Day of the Tentacle

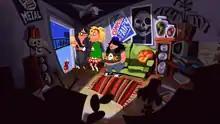
The remastered version of "Day of the Tentacle" retains the cartoon-style animation but uses more detailed characters and backgrounds.

A remastered version of "Day of the Tentacle" was developed by Schafer and his studio, Double Fine Productions. The remaster was released on March 22, 2016, for OS X, PlayStation 4, PlayStation Vita, and Windows, with a Linux version released at July 11 together with a mobile port for iOS. The PlayStation 4 and PlayStation Vita versions are cross-buy and also feature cross-save. An Xbox One port came in October 2020. The remastered game was released as a free PlayStation Plus title for the month of January 2017.